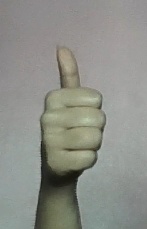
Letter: aleff